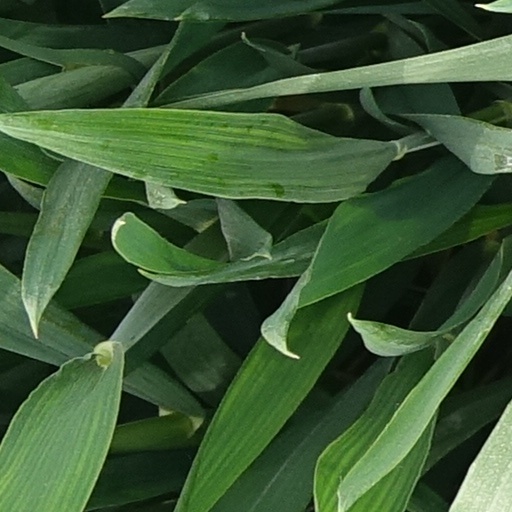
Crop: wheat